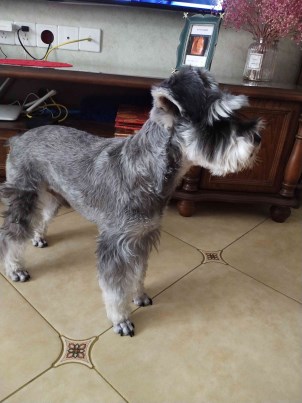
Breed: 2342-n000102-miniature_schnauzer